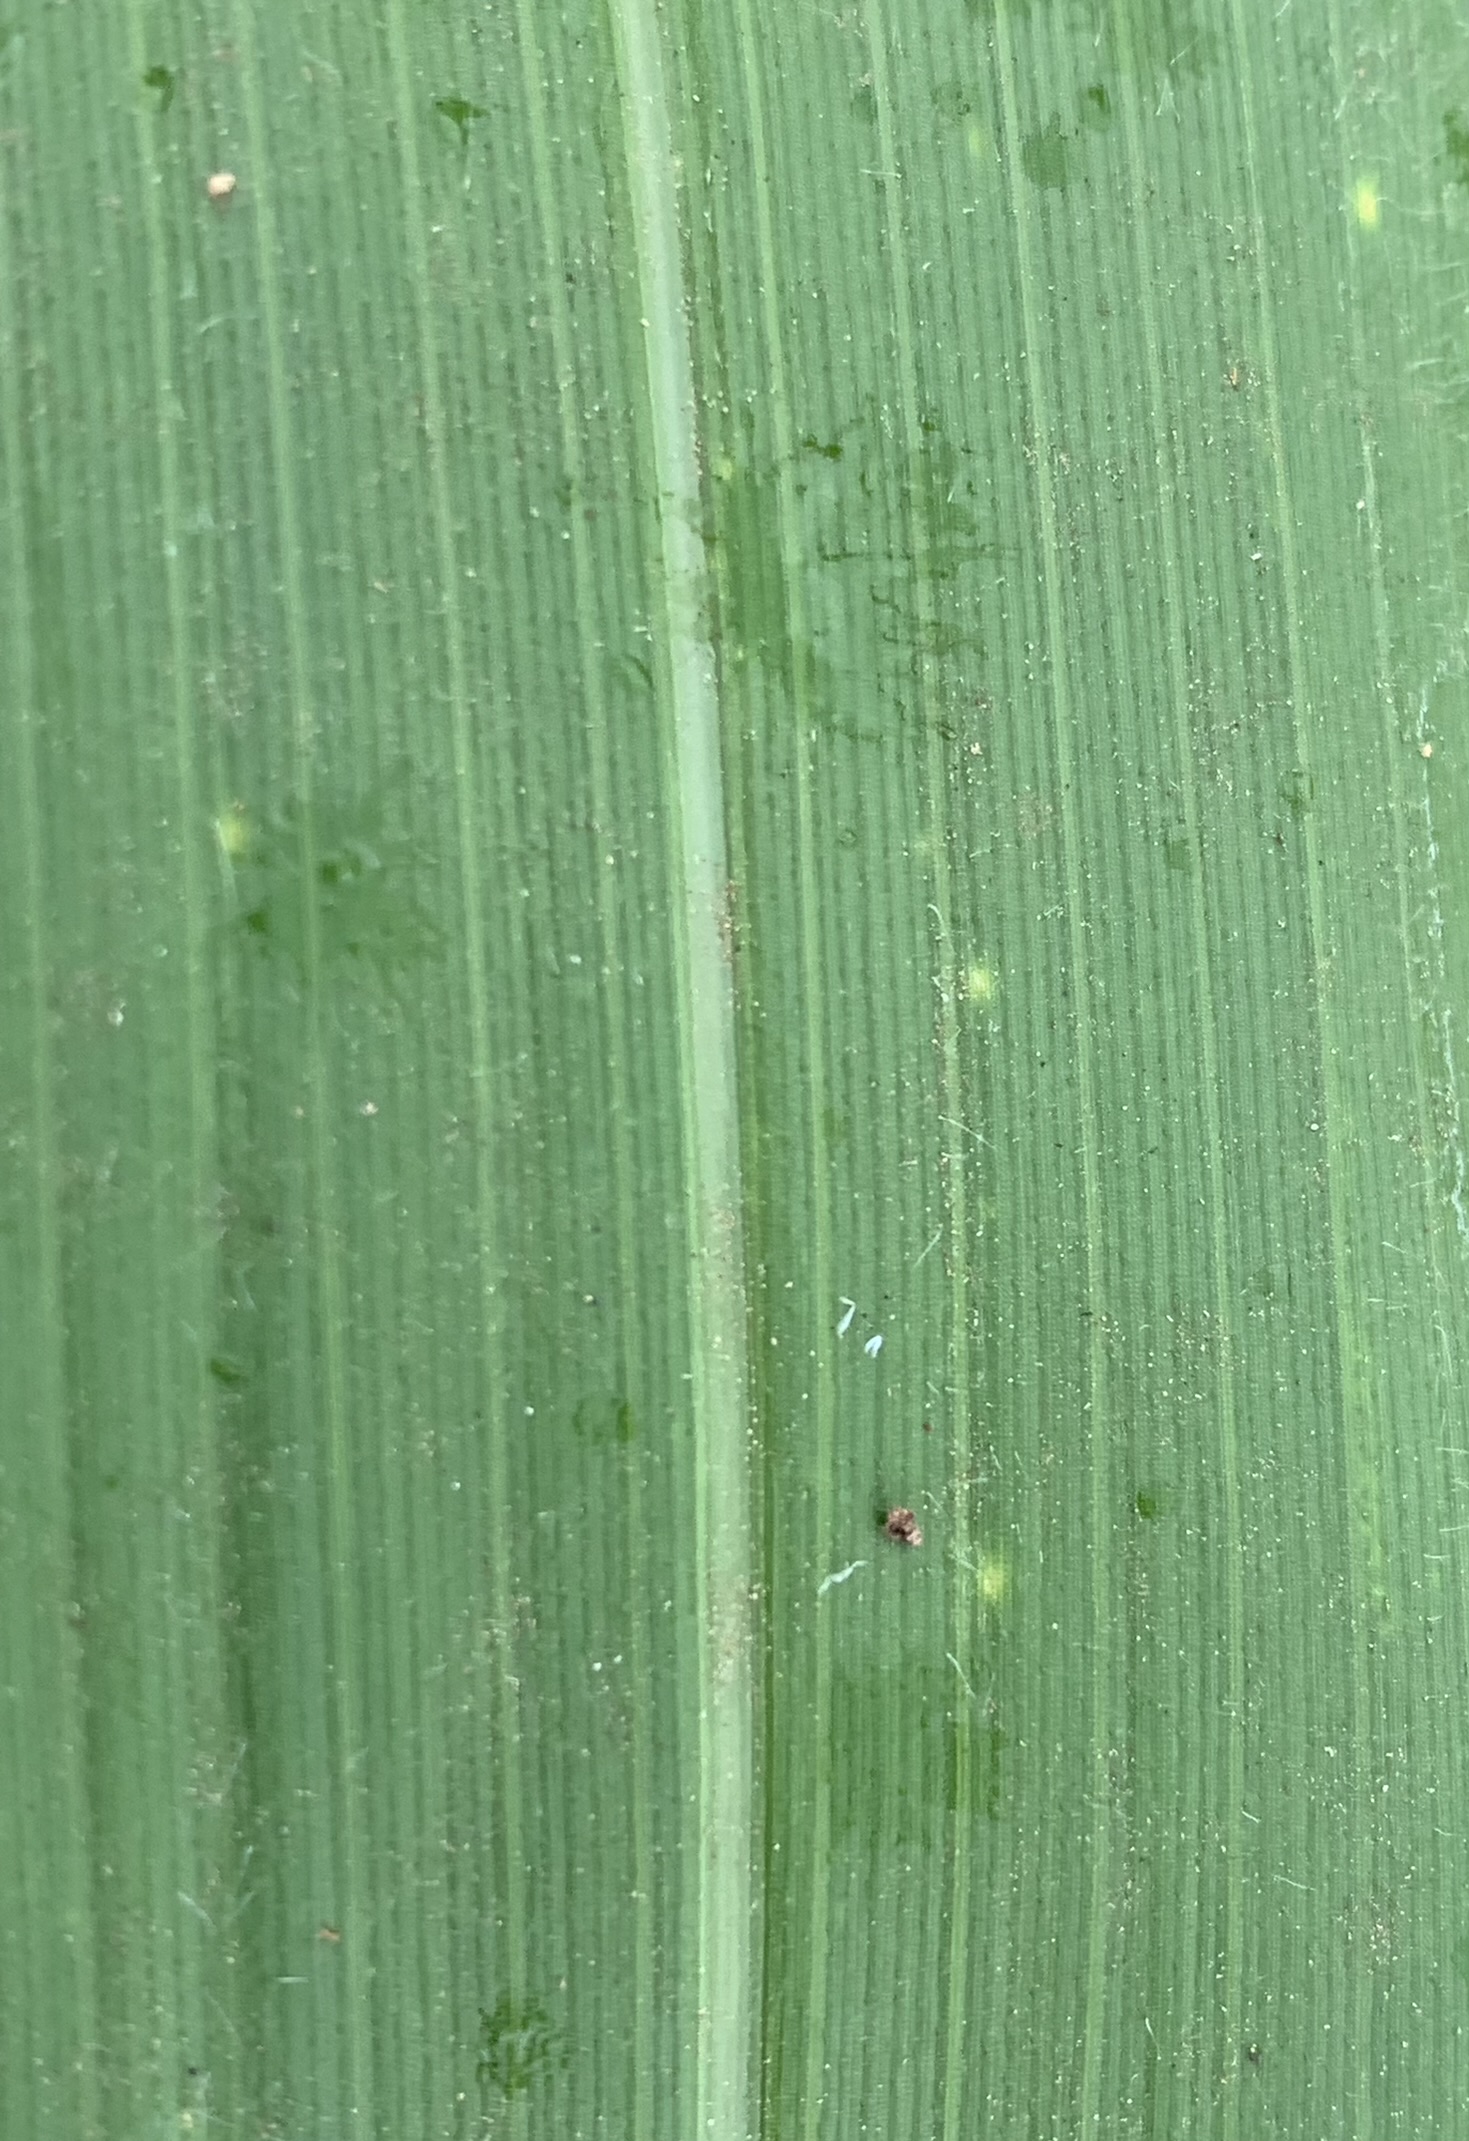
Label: Healthy